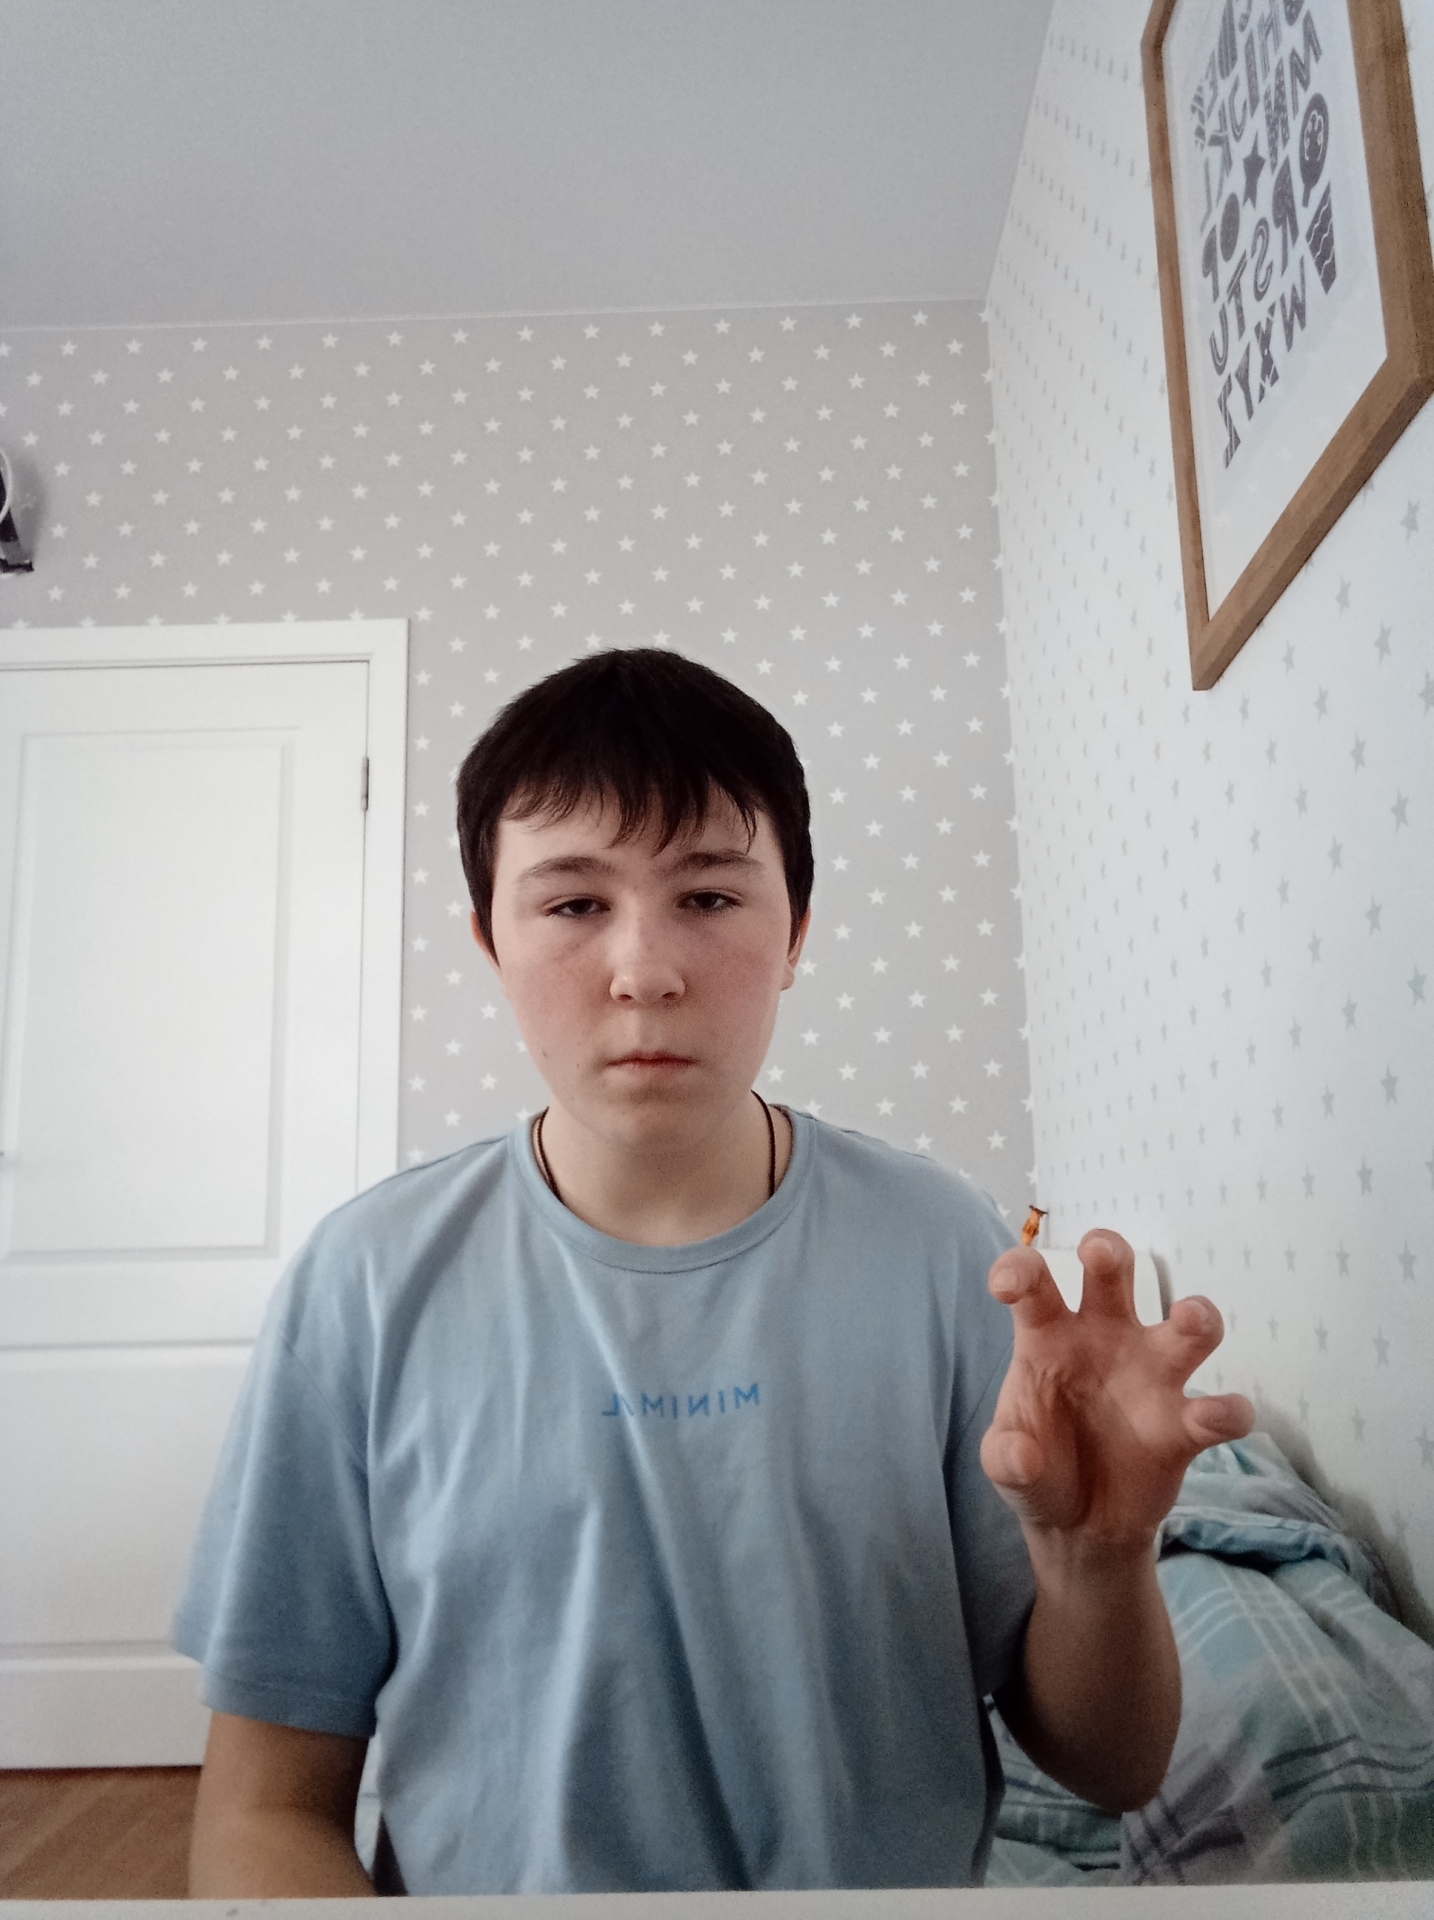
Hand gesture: grabbing